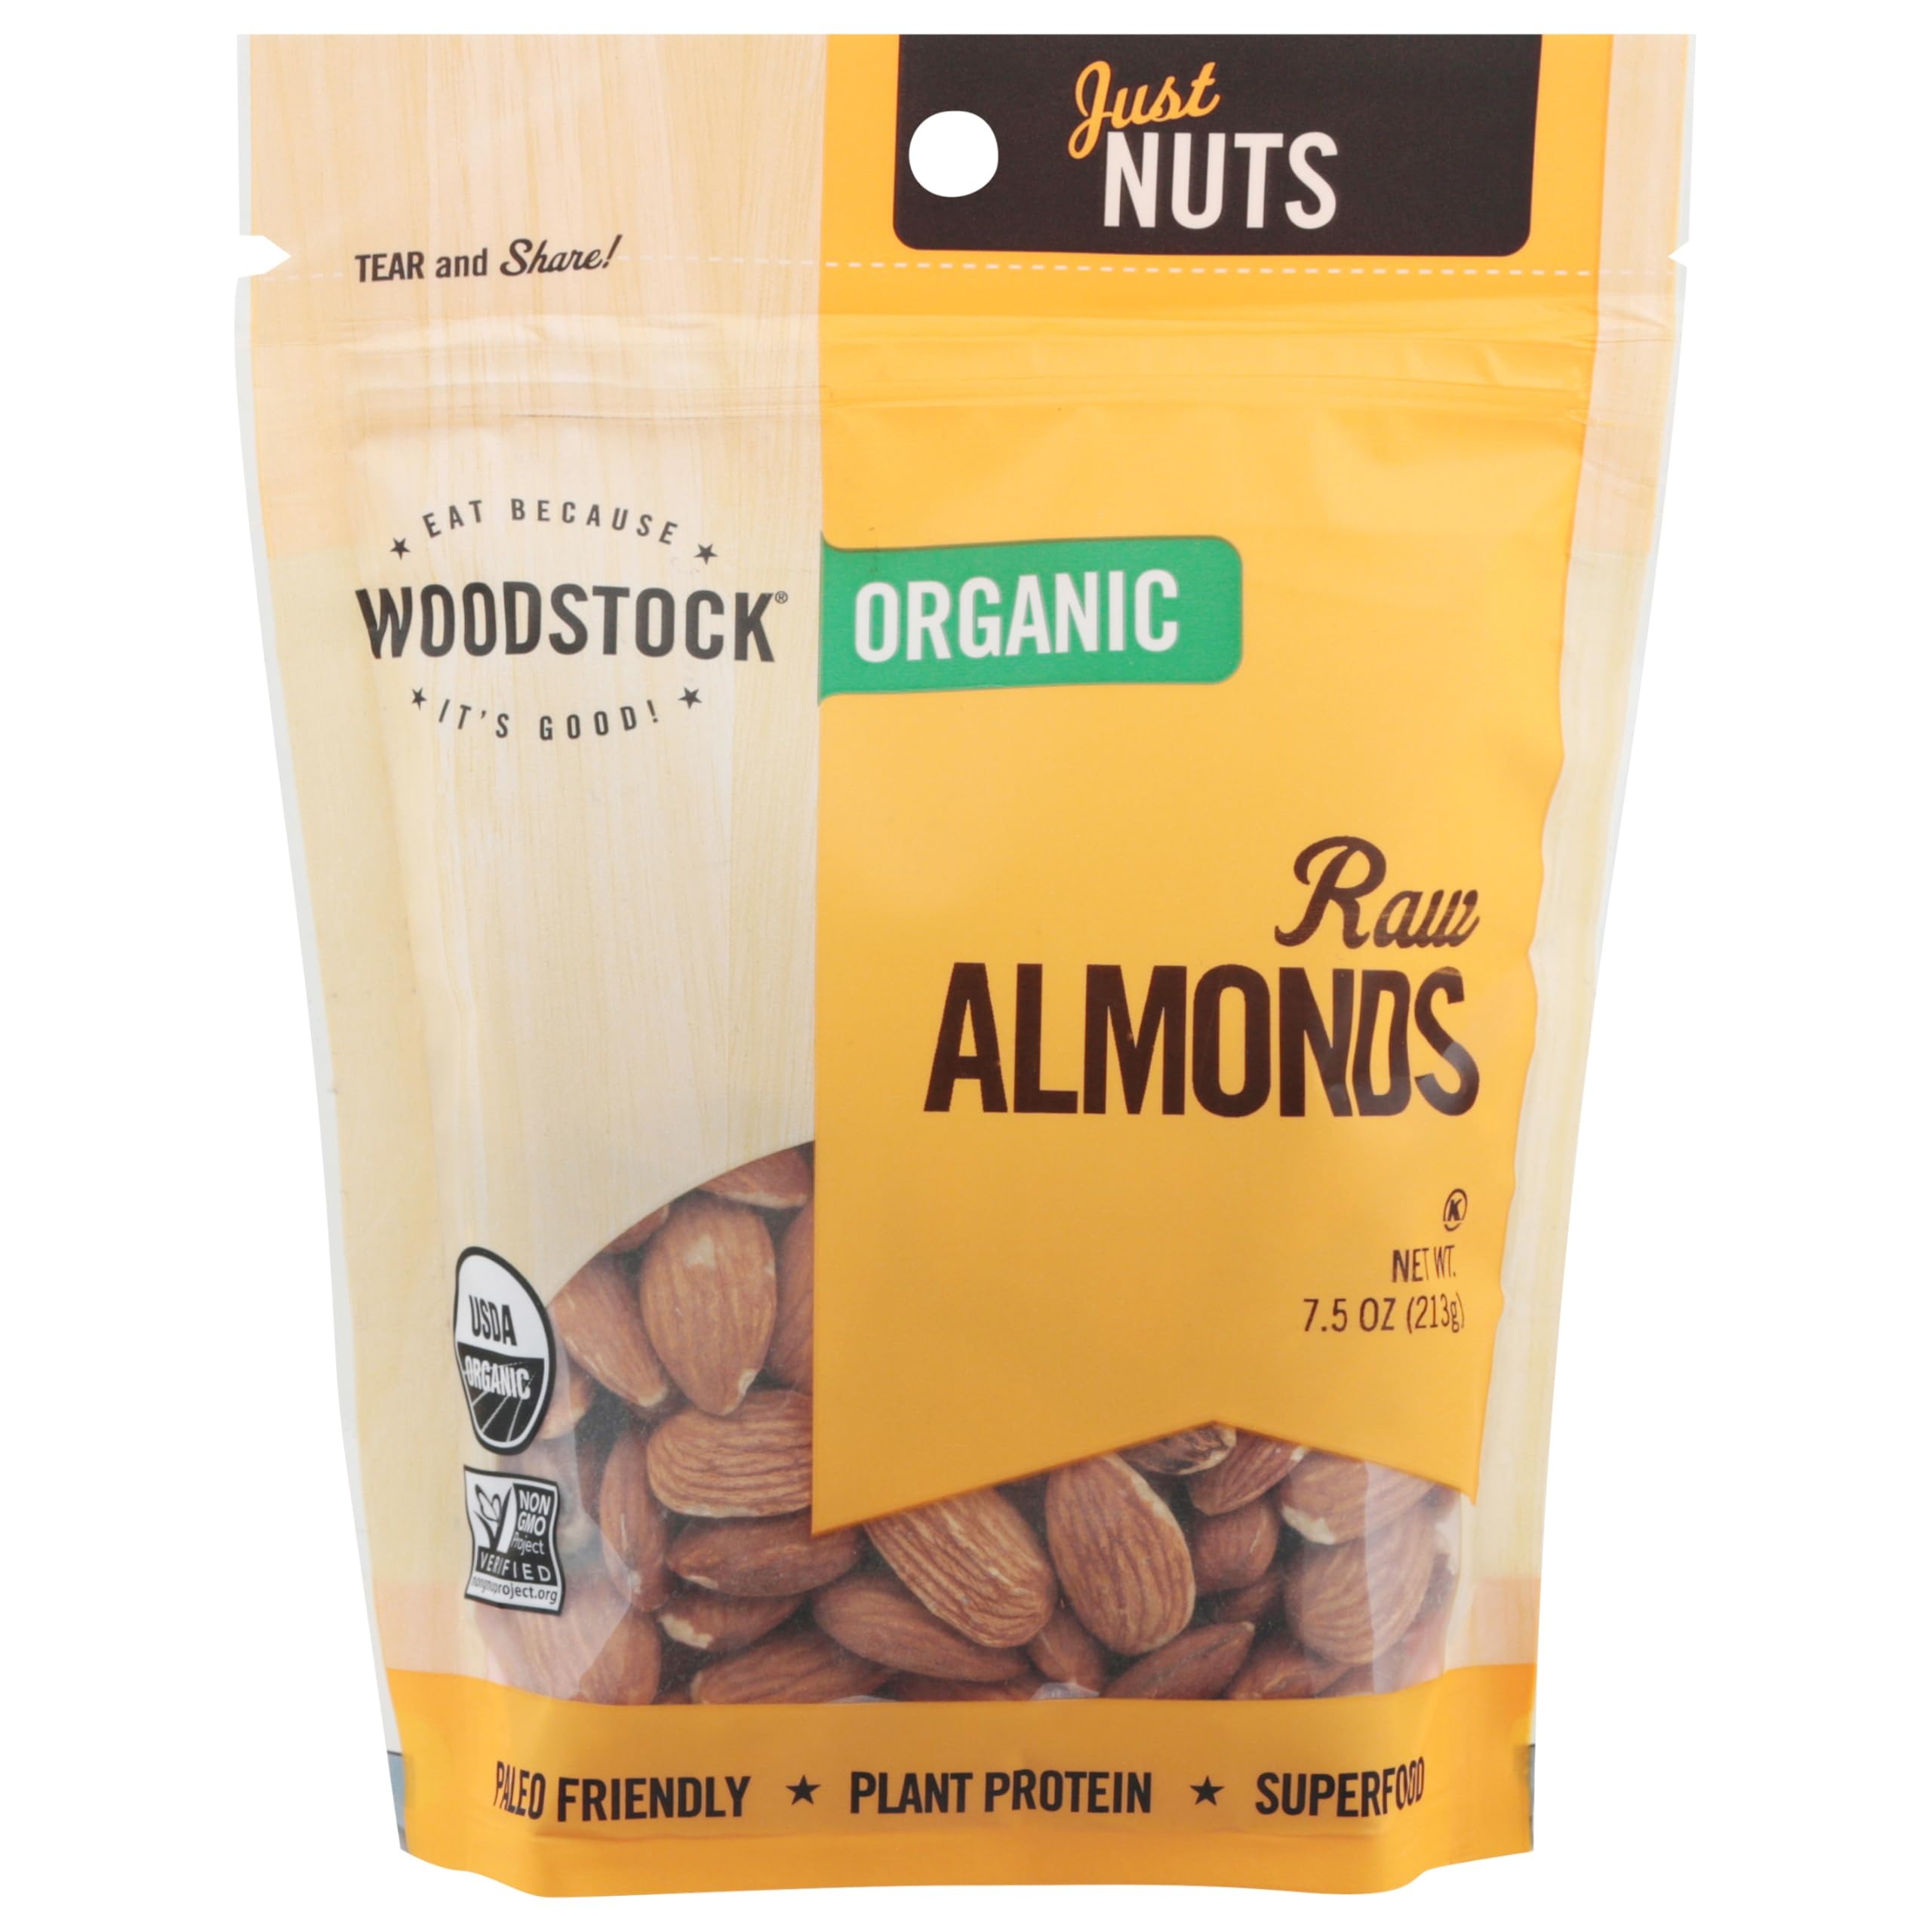
Item Name: Woodstock Organic Raw Almonds, 7.5 oz
Bullet Point 1: Organic raw almonds
Bullet Point 2: Non-GMO project verified
Bullet Point 3: No preservatives, no artificial colors and no artificial flavors
Bullet Point 4: BPA-free packaging
Bullet Point 5: Packaged in a convenient resalable stand-up bag
Value: 7.5
Unit: Ounce

Price: 16.81